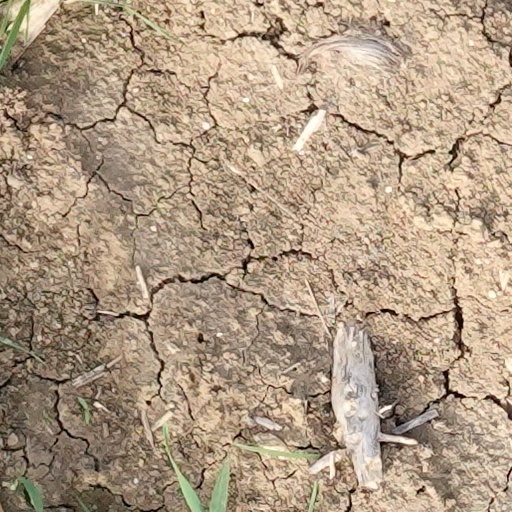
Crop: wheat